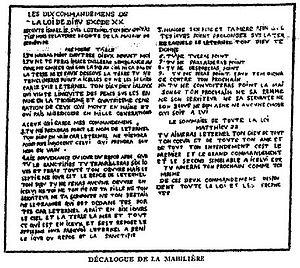
Description du décalogue de La Mabilière
Le château fort, manoir et maison noble de La Mabilière date sur les écrits, du XIVᵉ siècle. "La Mabilière" était autrefois un fief du Poitou, relevant de Germiny, à Braye-sous-Faye, et suivant la coutume d’Anjou, elle est maintenant devenue une vieille ferme d'Indre-et-Loire, dans la région Centre-Val de Loire, à Courcoué, près de Richelieu. Ce manoir a un passé médiéval historique digne des plus fabuleux avec des rebondissements des plus cocasses et rocambolesques, animés par les chevaliers de la région. Jehan Poret, vassal de Jehan de Beuil, grand maître des Arbalétriers, son suzerain, qui lui donna son accord, fera fortifier son fief, et restera aux services de Charles VII. Cette maison forte du XVᵉ siècle possédait des murailles et un pont-levis qui ont disparu au début du XIXᵉ siècle. Vers 1945, on pouvait encore voir une tour de défense à demi arasée servant aussi de colombier. Celle-ci s'est écroulée lors de la démolition d’un bâtiment attenant. Désertée et les bâtiments abandonnés, une des trois tours transformée en fuye à toiture à pan coupé existait encore en 1956.